2019 Pro Bowl

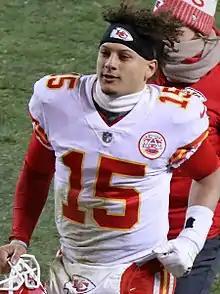
Patrick Mahomes started at quarterback for the AFC.

Players must have accepted their invitations as alternates to be listed; those who declined are not considered Pro Bowlers.